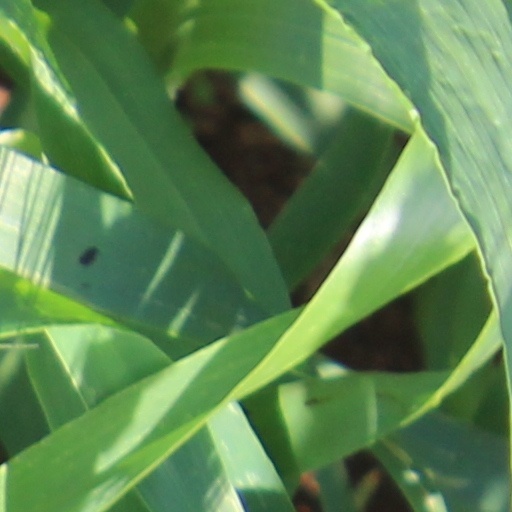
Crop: wheat